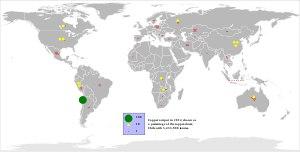
Le cuivre est l'élément chimique de numéro atomique 29, de symbole Cu. Le corps simple cuivre est un métal.